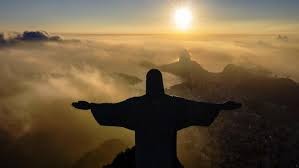
Landmark: Christ the Reedemer